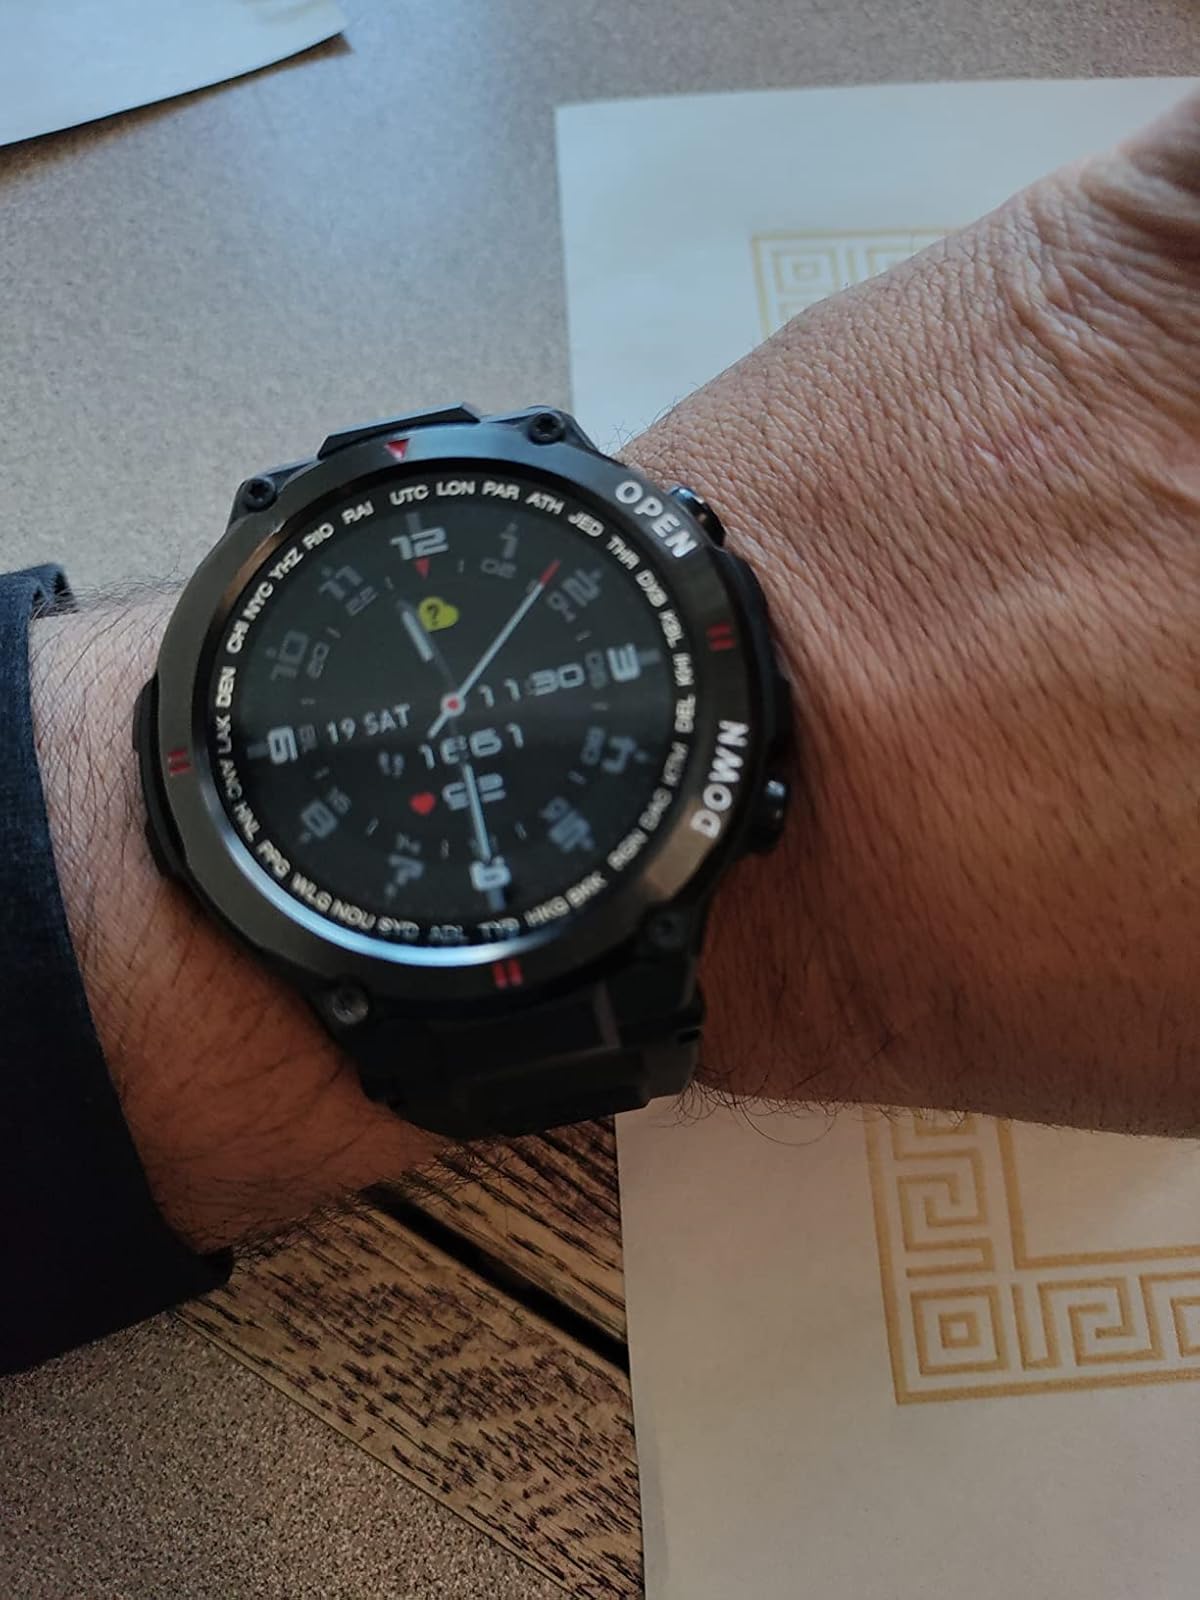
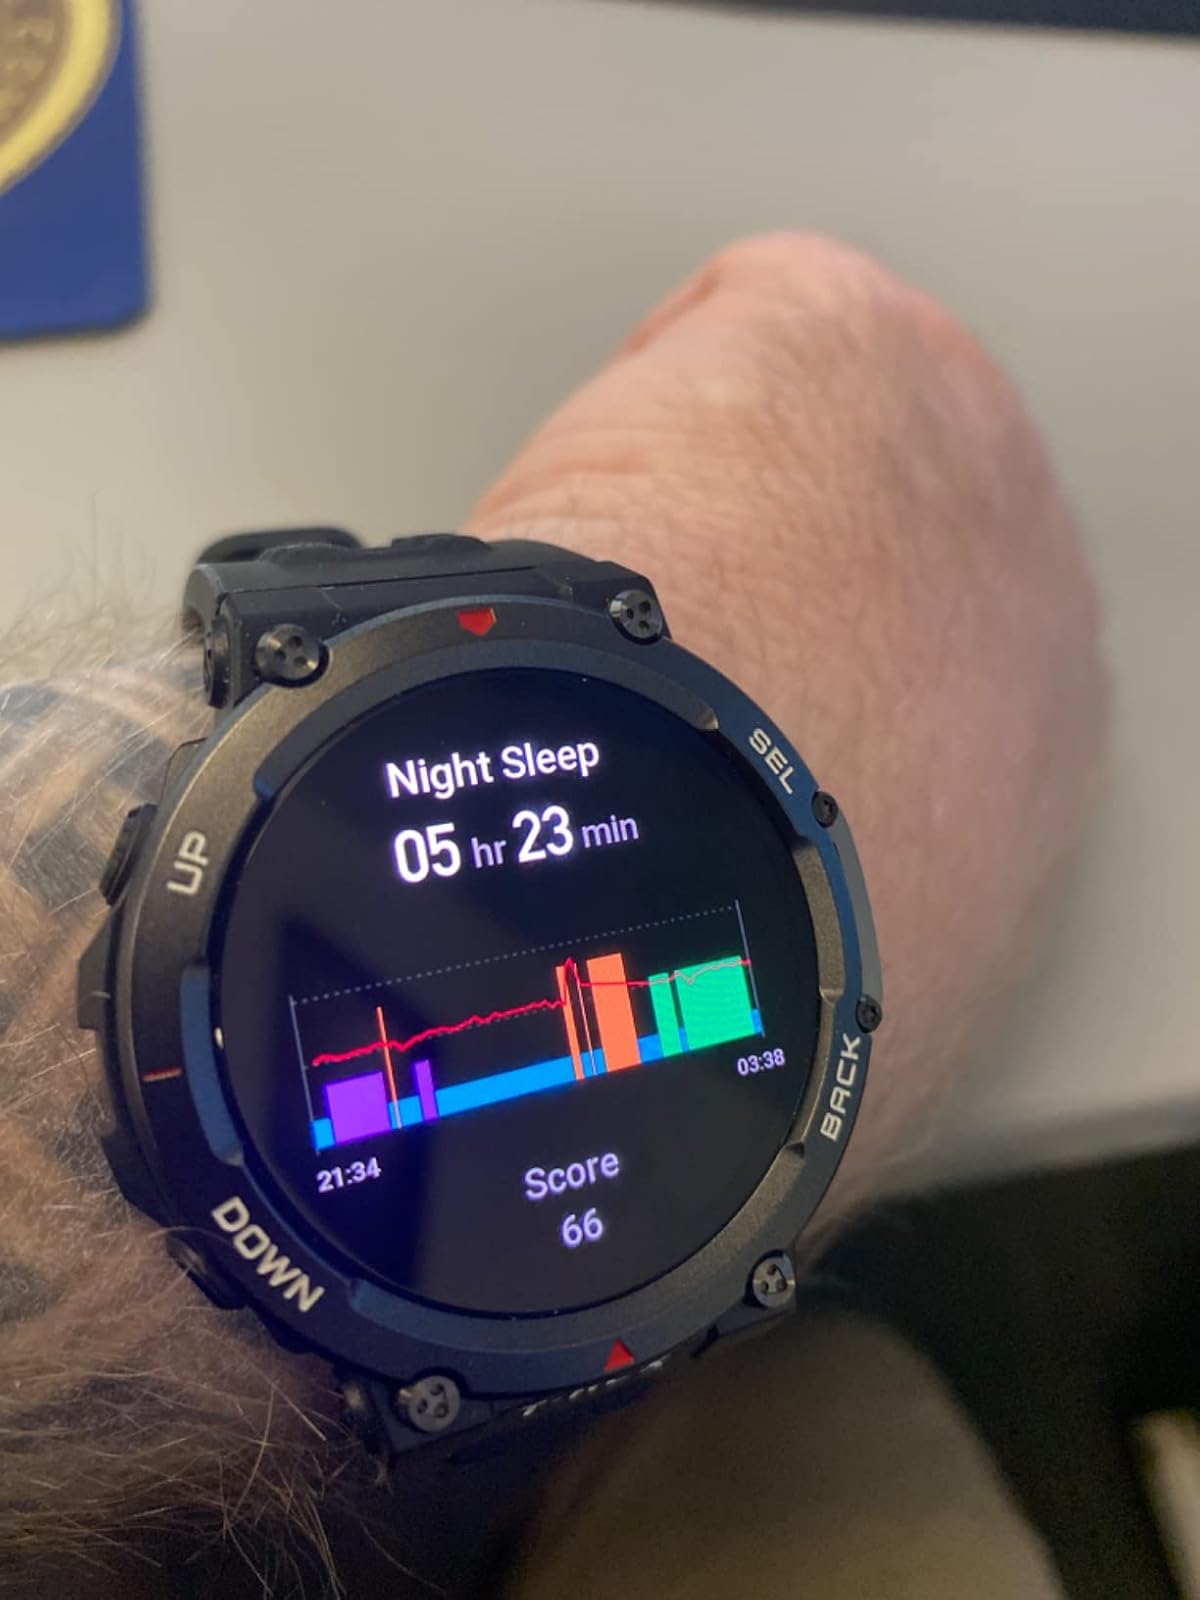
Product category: smartwatch
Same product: no